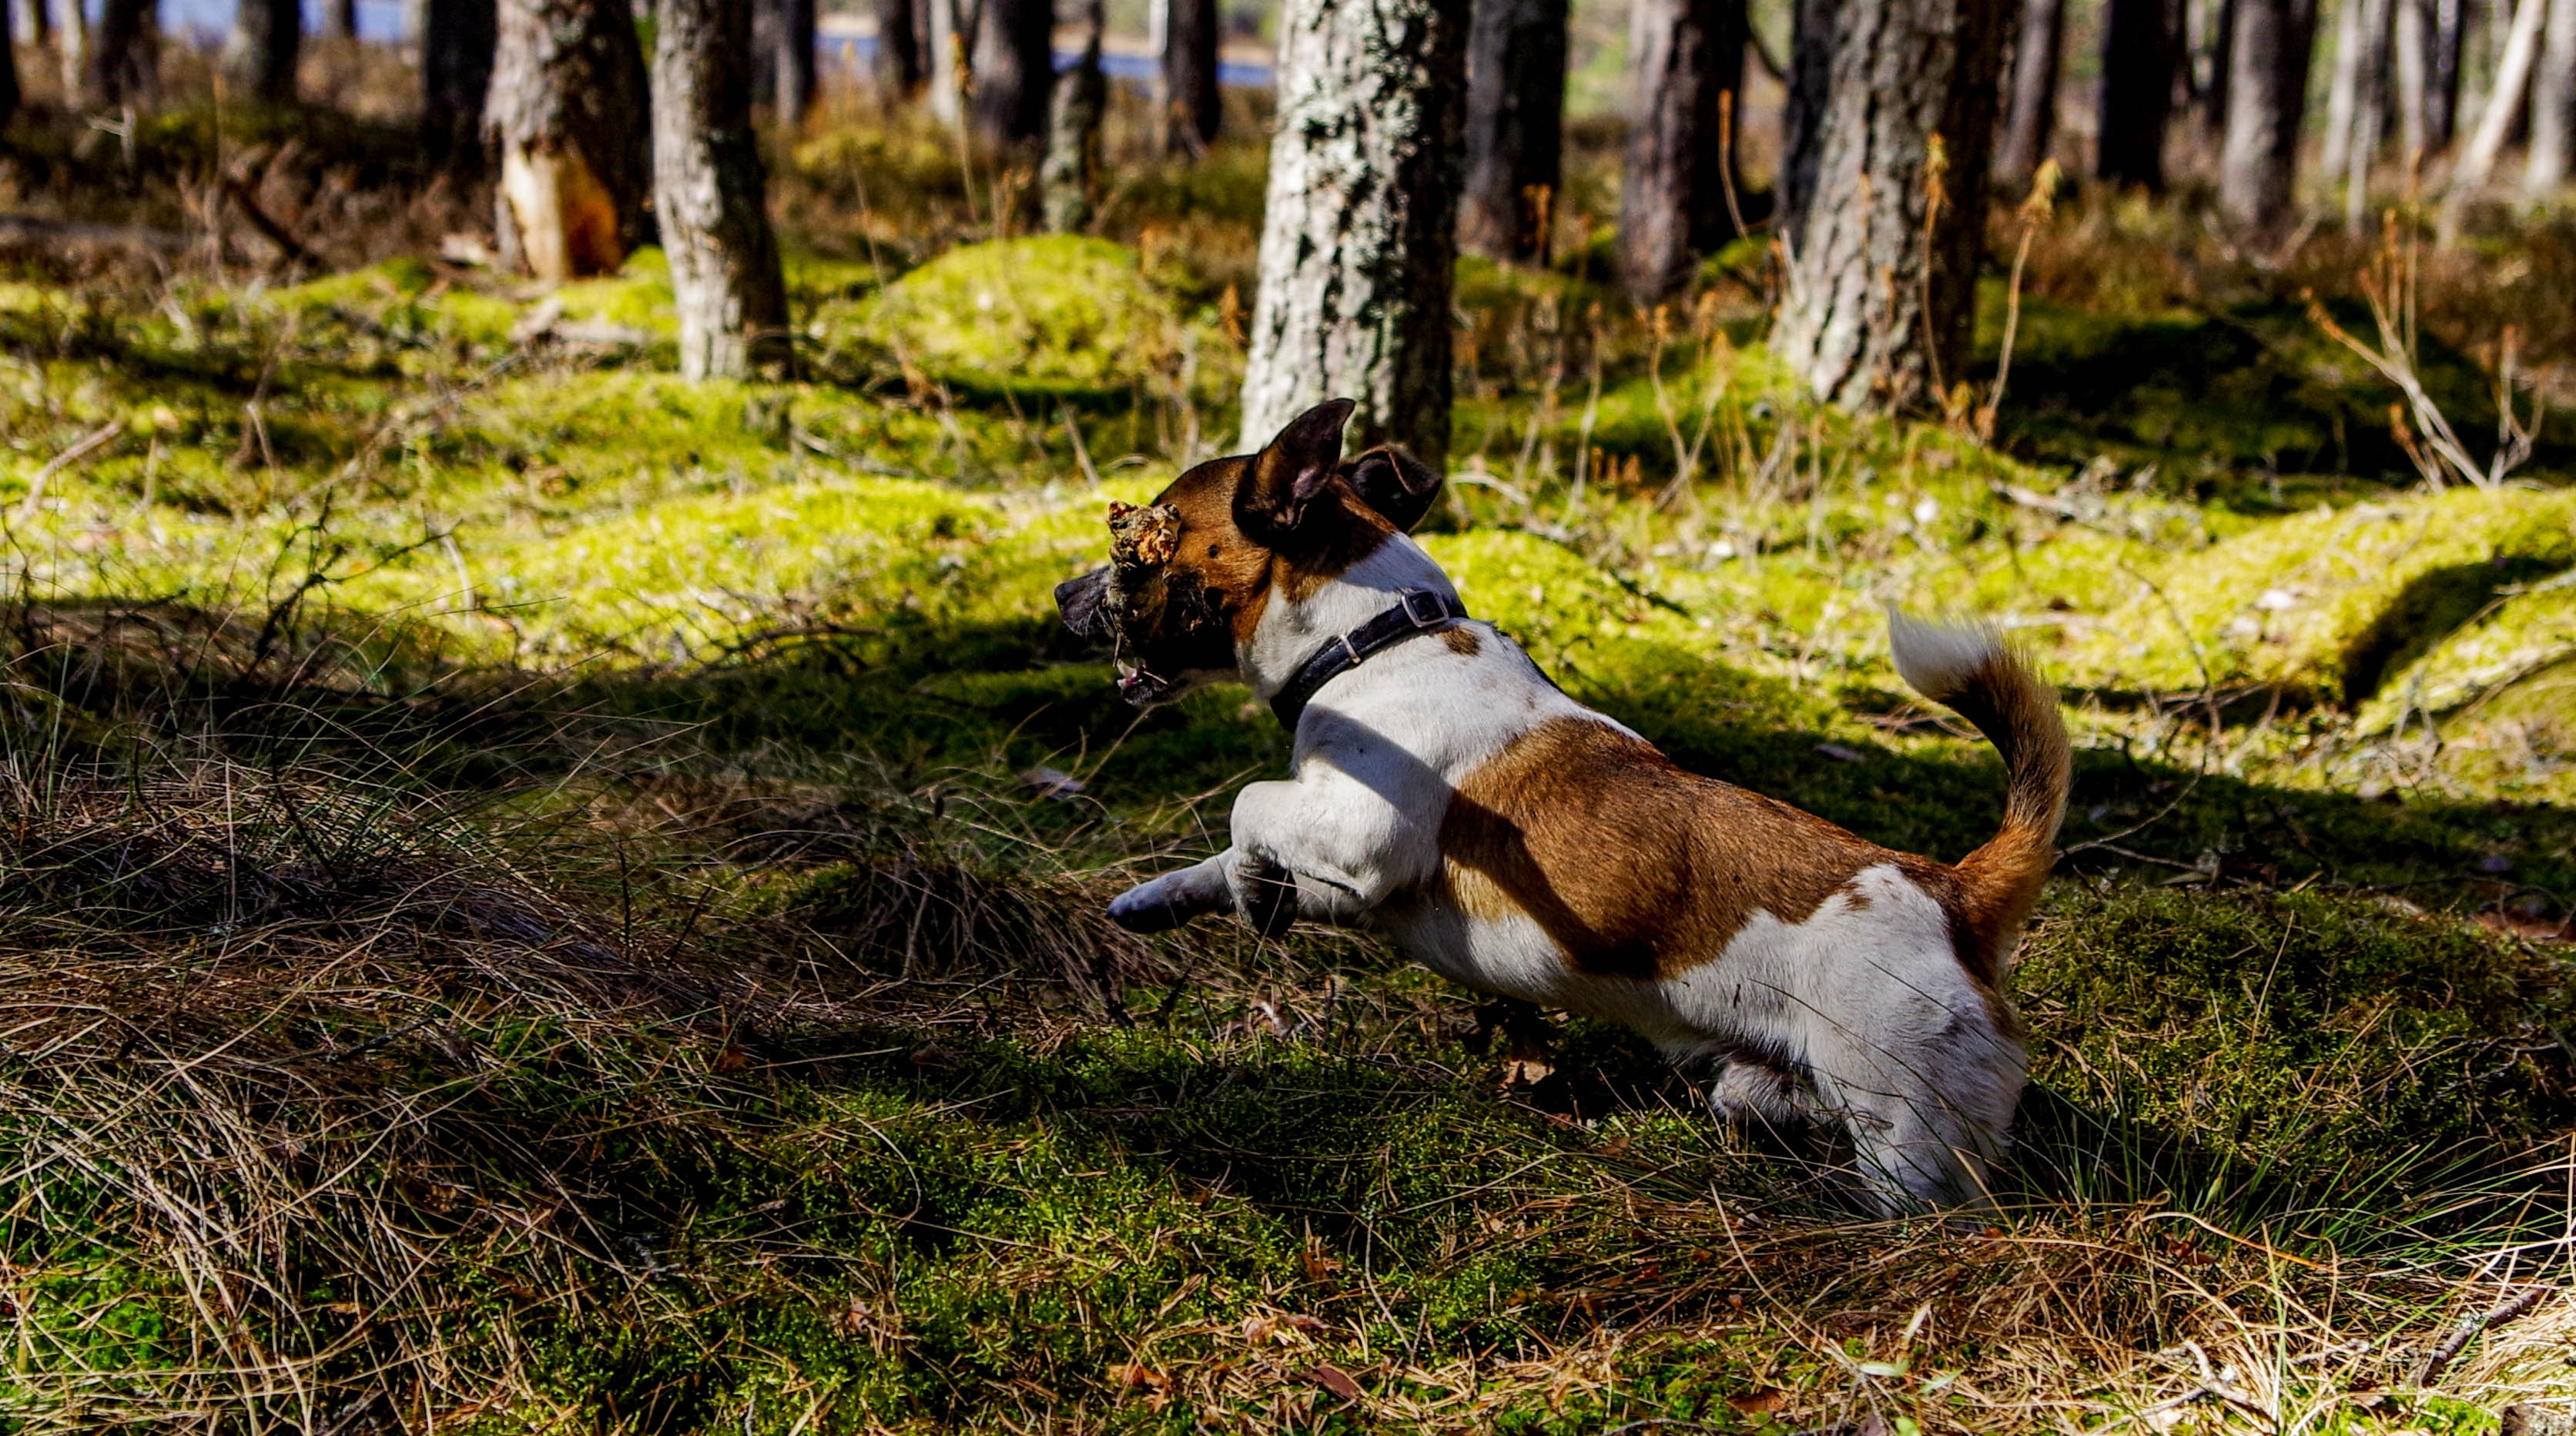
dog, canidae, dog breed, carnivore, tree, forest, danish swedish farmdog, sporting group, woodland, hunting dog, plant, smooth fox terrier, russell terrier, autumn, treeing walker coonhound, feist, jack russell terrier, terrier